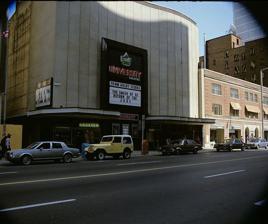
Building: University Theatre (Toronto)
Country: Canada
Year built: 1949
Return of the Jedi showing at the University Theatre, with the marquee stating "The Smash of 83" The University Theatre facade for the Williams-Sonoma & Pottery Barn store The University Theatre was a single-screen cinema located at 100 Bloor Street West along the Mink Mile , just west of Bay Street in Toronto , Ontario , Canada . The area was once home to a number of cinemas, most notably the Uptown Theatre . For several decades, it was one of the premier movie cinemas in Toronto, and was a centre for the Festival of Festivals . At the time of its closing it was the largest movie house in Canada. Operating History The University Theatre opened on 25 March 1949, and aimed to be the premier cinema in the city. It was a single screen theatre with seating for 1300 people. The cinema would host many of the most important films of its day. For major productions it would use reserved seating where patrons would buy specific seats ahead of time. The cinema also helped introduce new technologies to Toronto such as CinemaScope , Cinerama and 70 mm film Dolby Stereo . Demise and Demolition In 1985, Famous Players Realty Investments Inc. – not to be confused with their tenant Famous Players – announced plans to demolish the theatre and build a condo residential complex with a cinema. Its closing was delayed several times, with the Famous Players theatre chain trying, but not able, to sign a long-term lease. It shuttered soon after the 1986 film festival, where it hosted the gala opening screening of The Decline of the American Empire . Despite the closure, it was agreed that the unique facade of the building would be preserved. When the theatre was torn down the front wall was left standing with a scaffolding at the rear supporting it. These supports were meant to be temporary but were left in place for over a decade due to the early 1990s recession. Location Redevelopment With the revival of the property market in the late 1990s, developments were again proposed for the site. The first plan called for a new 3100-seat multiplex cinema to be topped with a 150-unit condominium tower. However, the cinema plans were abandoned and the building was constructed with retail along Bloor Street. The University Theatre's facade now serves as an entrance to a two-level store space, which was a Williams-Sonoma and Pottery Barn from 2002–2015. See also List of cinemas in Toronto References